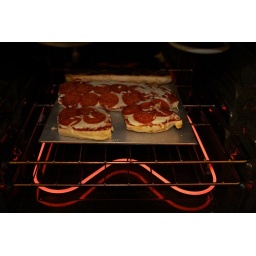
The kids made dinner for us over at their grandparents, pizza and bunny cake of course!